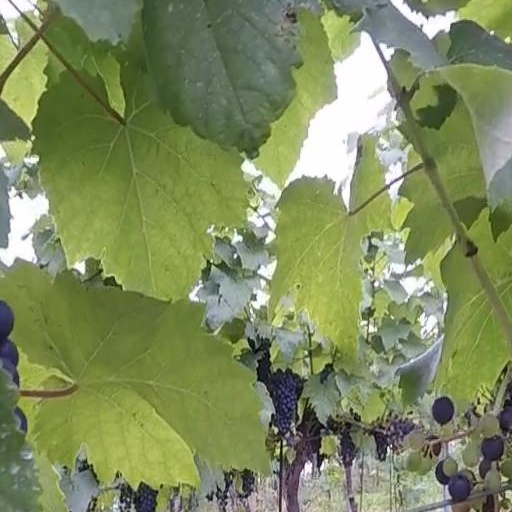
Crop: grape